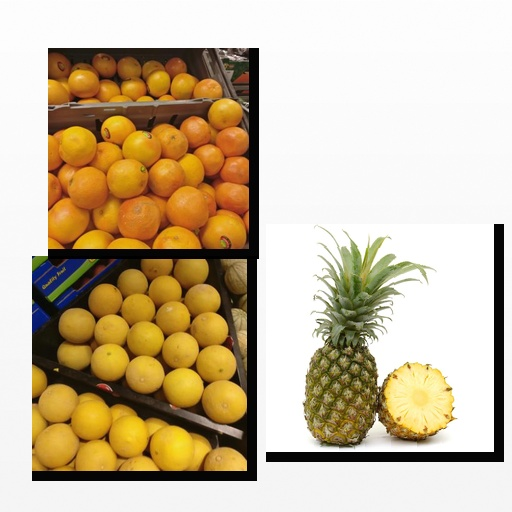
Food items: red_grapefruit, melon, pineapple